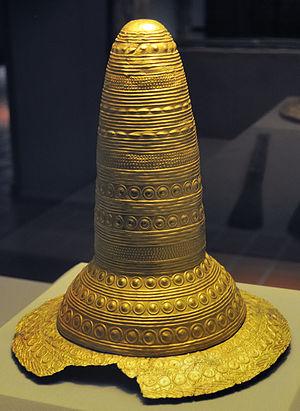
Les cônes d'or rituels, dont quatre exemplaires ont été découverts en Europe à ce jour, sont des artefacts de l'âge du bronze faits de feuilles d'or fin. Ils formaient l'apparat de la partie supérieure de couvre-chefs dont le rebord inférieur était vraisemblablement fait de matière organique, les feuilles d'or venant rigidifier l'ensemble. Les cônes d'or répertoriés aujourd'hui sont :